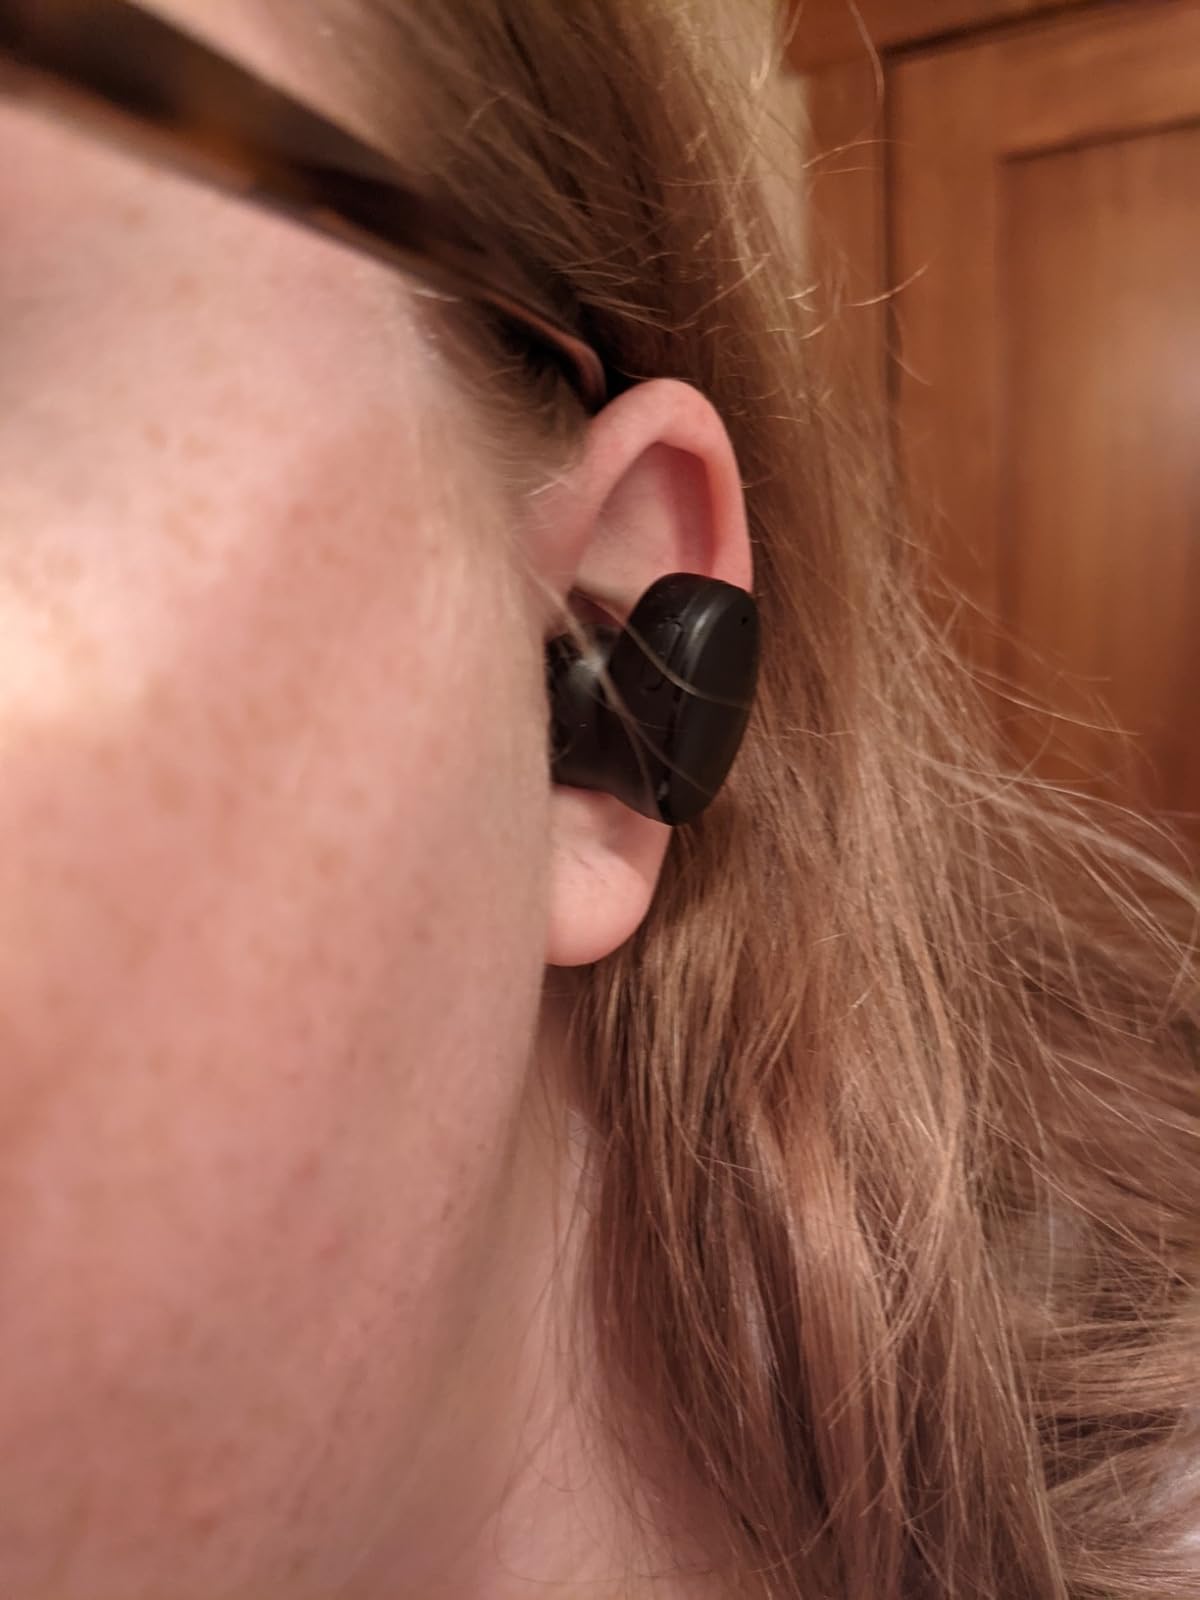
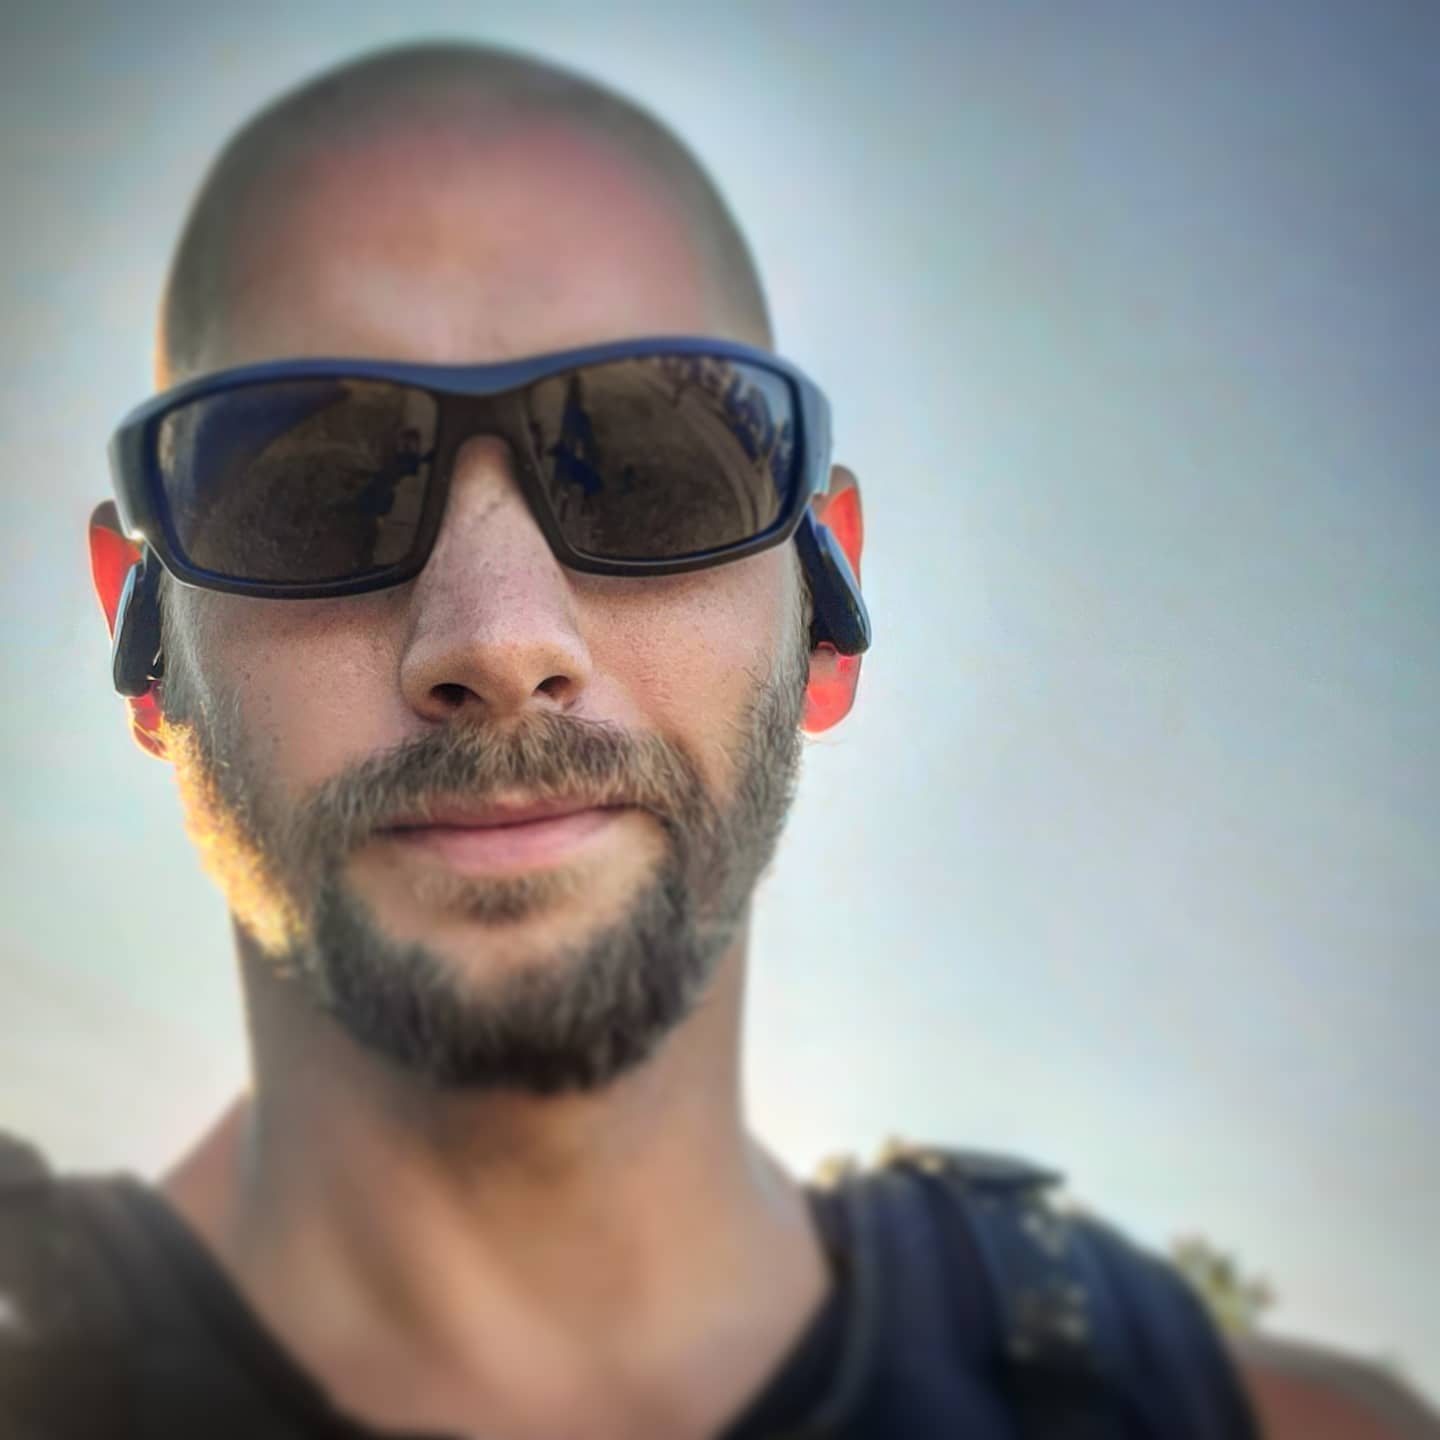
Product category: earbuds
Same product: no